Tristão Vaz Teixeira

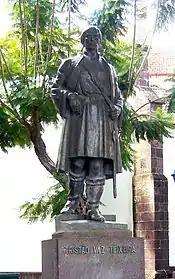
Statue of Tristão Vaz Teixeira in Machico.

Tristão was a nobleman of Prince Henry the Navigator's House, taking part in the conquest of Ceuta. Around 1418, while exploring the coast of Africa, he and João Gonçalves Zarco were taken off course by bad weather, and came upon an island which they called Porto Santo (Holy Harbor). Shortly after, they were ordered by Prince Henry to settle the island, together with Bartolomeu Perestrelo. Following a rabbit outbreak that made it difficult to grow crops, they moved to the nearby island of Madeira. It proved to be hospitable and cultivable, so Prince Henry sent for more settlers to colonize the island. The governance of Madeira was divided between Zarco and Tristão, who were appointed Captain-majors ("capitães-donatários") of Funchal and Machico, respectively. Tristão was officially designated to the post on 11 May 1440.